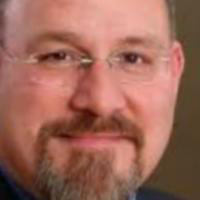
Age group: age 41-55